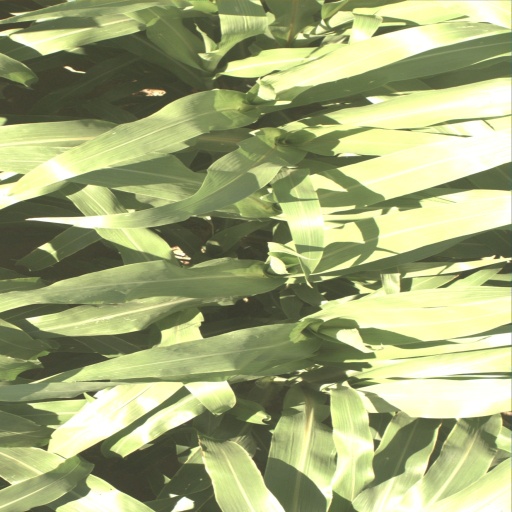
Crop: sorghum